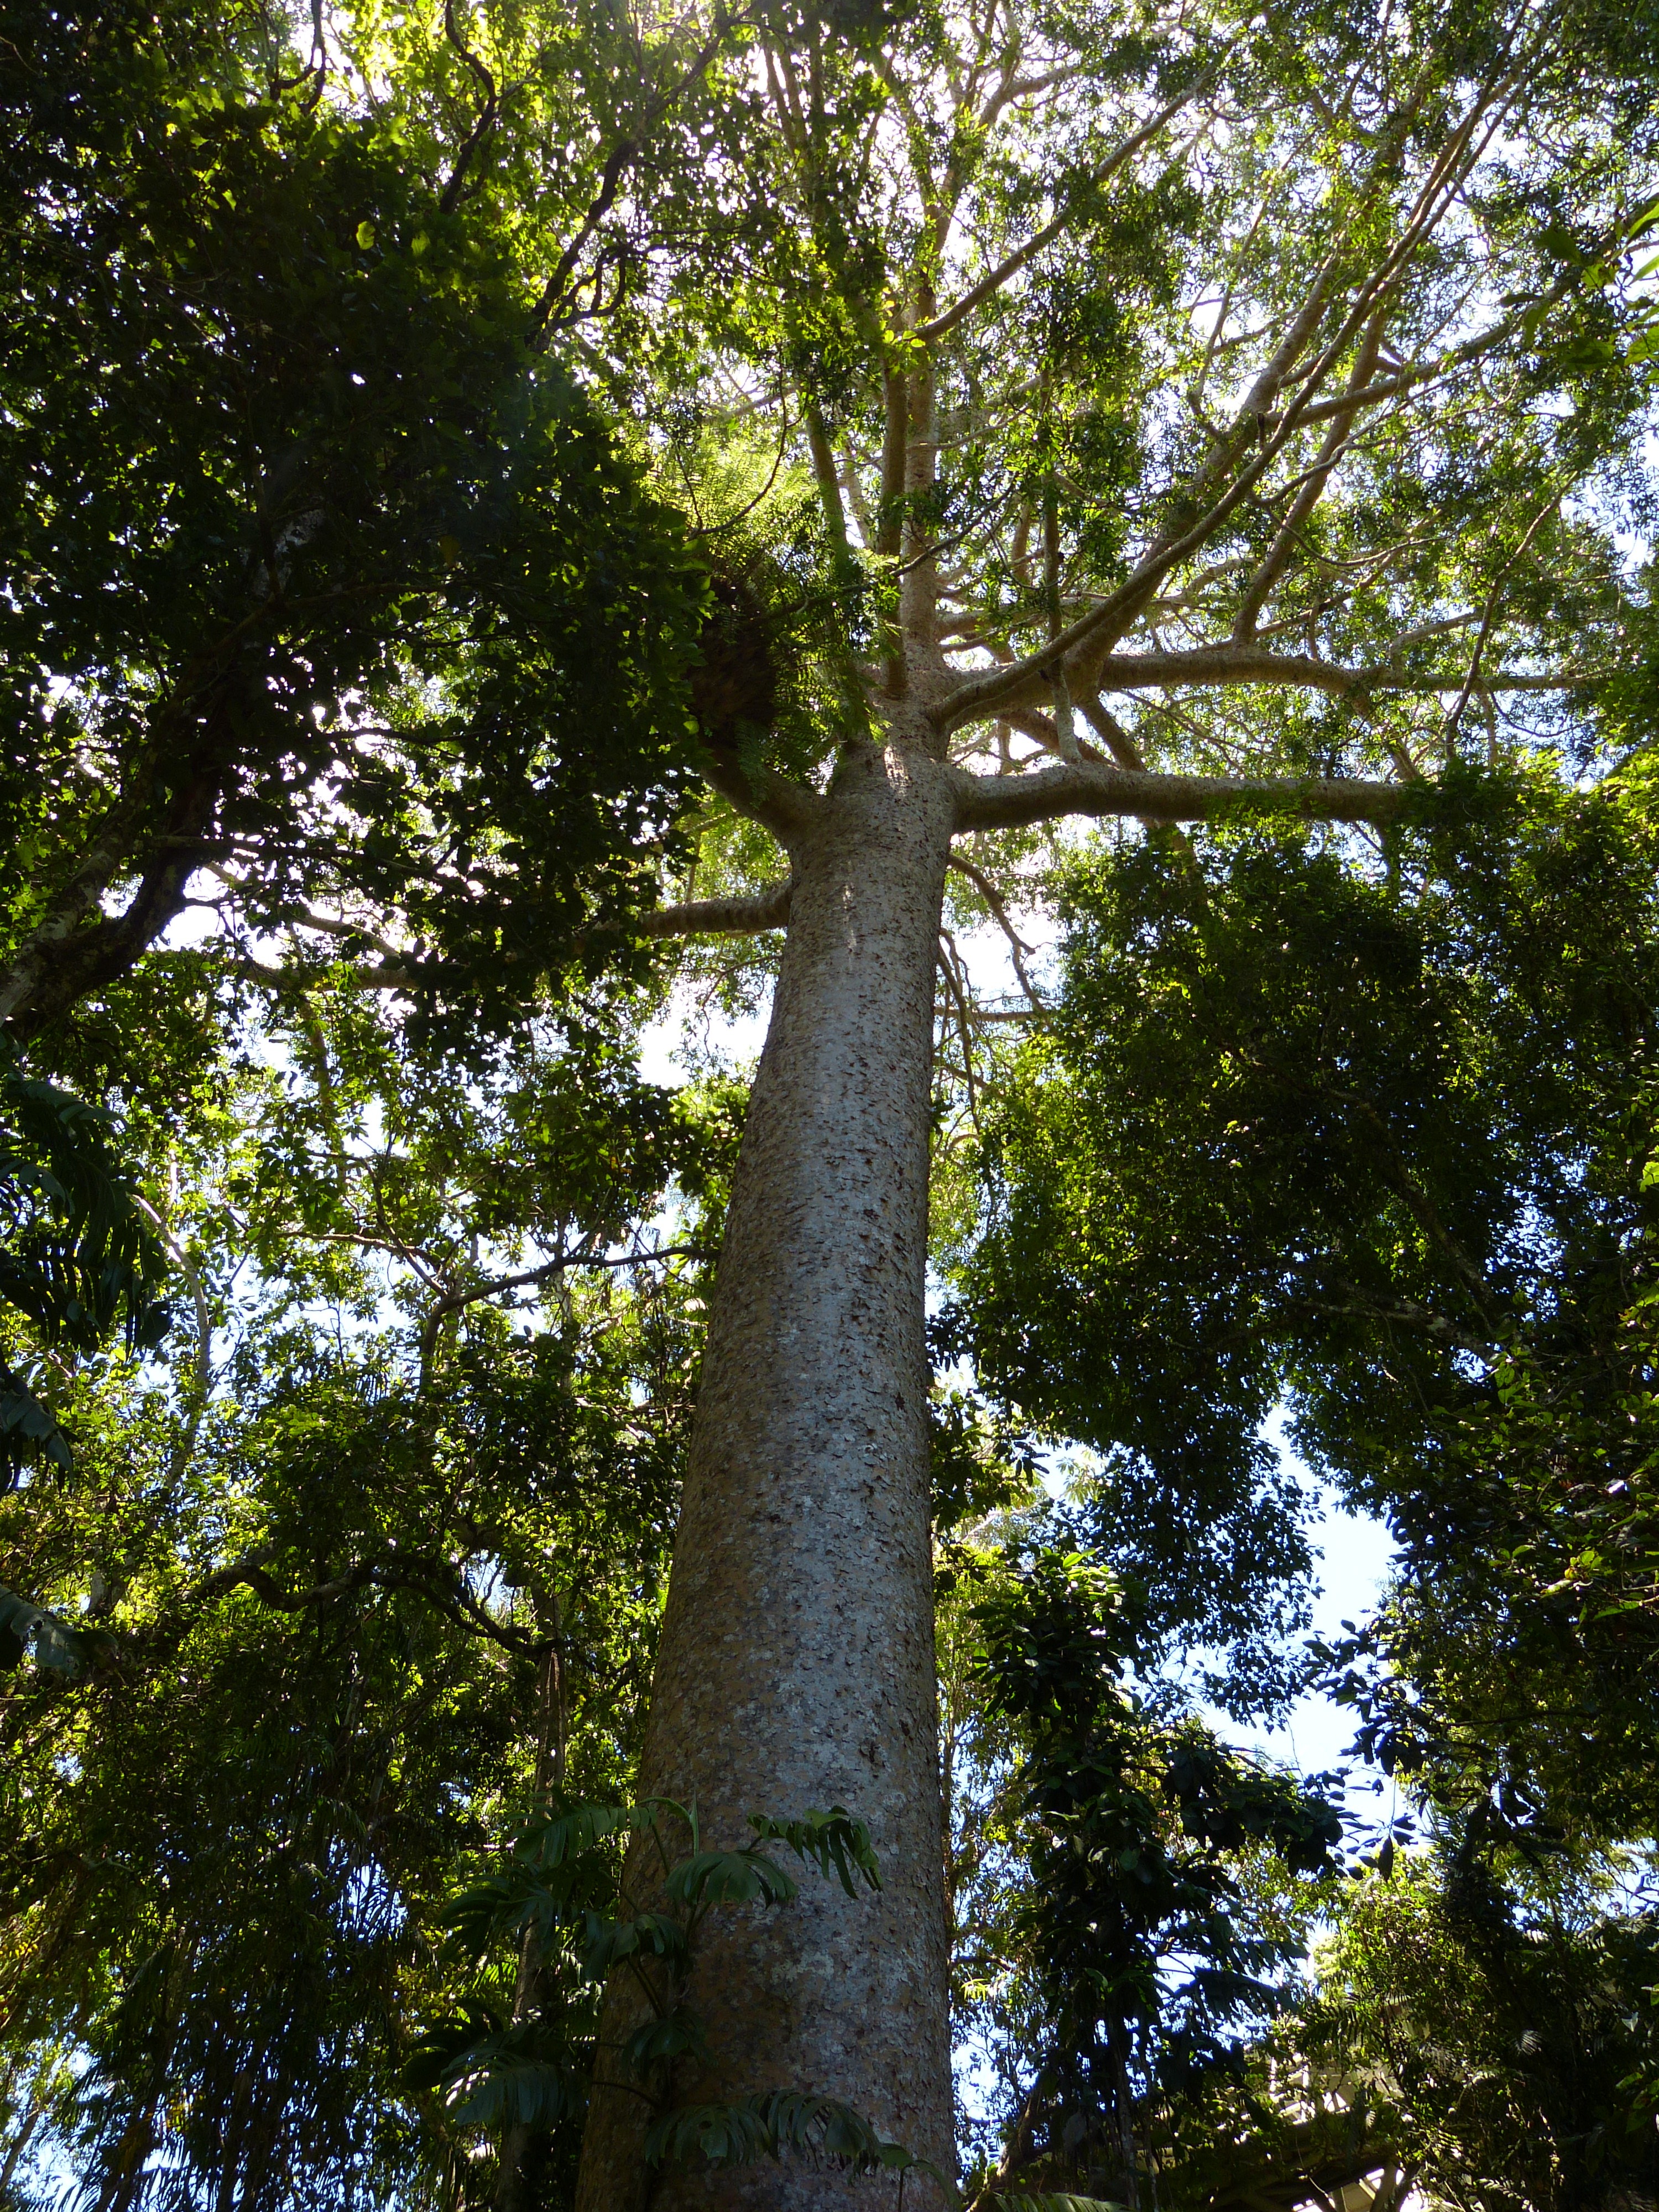
landscape, tree, nature, forest, branch, plant, wood, leaf, flower, trunk, green, jungle, tropical, botany, garden, trees, australia, leaves, rainforest, deciduous, grove, woodland, tropics, cairns, flowering plant, tropical forest, tropical vegetation, woody plant, land plant, kauri, kauri tree